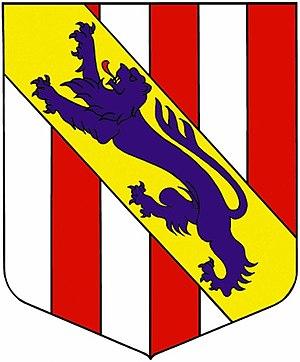
Blason de la commune de Pont-en-Ogoz